Answer in natural language. Which point is closer to the camera taking this photo, point A  or point B? Choose between the following options: B or A
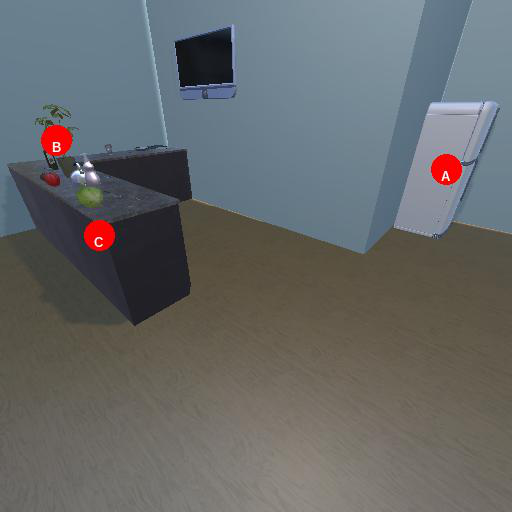
<answer>B</answer>